La Trobe University

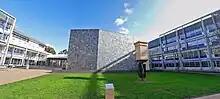
Health Sciences Building

La Trobe University was officially opened by the Victorian premier, Sir Henry Bolte, on 8 March 1967 at a ceremony that was attended by a number of dignitaries including former Prime Minister of Australia, Robert Menzies. Teaching commenced at the Bundoora campus in the first semester of that year, with some 500 students. La Trobe was seen to be unique amongst Australian universities due to its school-based and collegiate structure. At the time, "this novel approach became commonly known in the university as 'The La Trobe Concept'". Within four years, however, this format had all but broken down, with the collegiate ideal reduced to halls of residence and the schools becoming departmentalised.